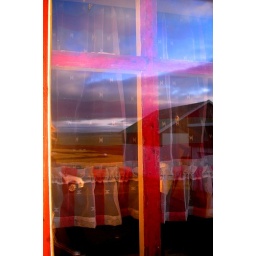
The red window in Shop Walley